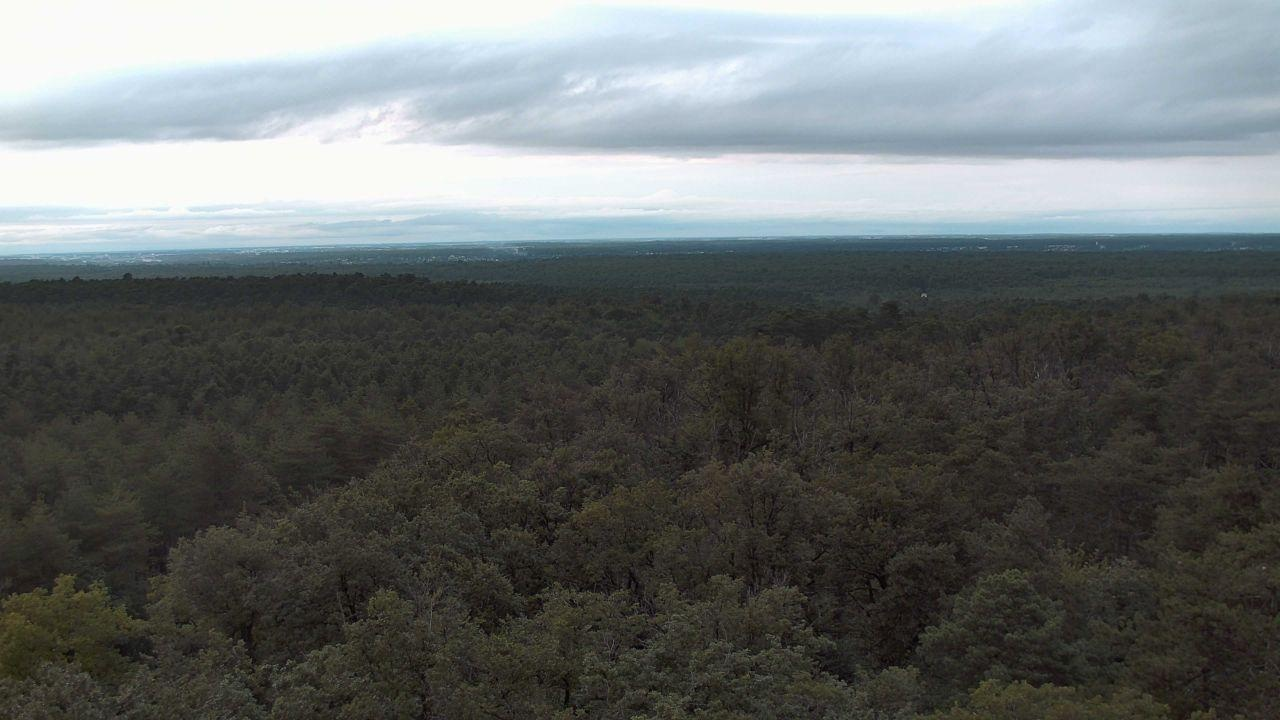
Fire: no
Smoke: yes